Dominique Raimbourg

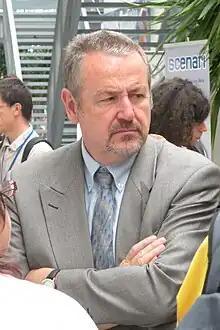
Dominique Raimbourg during the RMLL 2009 in Nantes

Dominique Raimbourg (born 28 April 1950) was a member of the National Assembly of France. He represented Loire-Atlantique's 4th constituency from 2001 to 2002 and again from 2007 to 2017, as a member of the Socialiste, radical, citoyen et divers gauche. He is the son of famous French actor Bourvil.